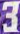
Number: 3